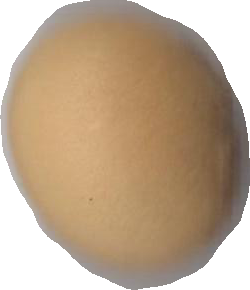
Variety: Dega